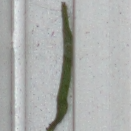
Label: loose_silkybent